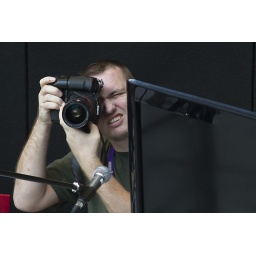
Stefaan in actie. foto's door Peter van Deutekom